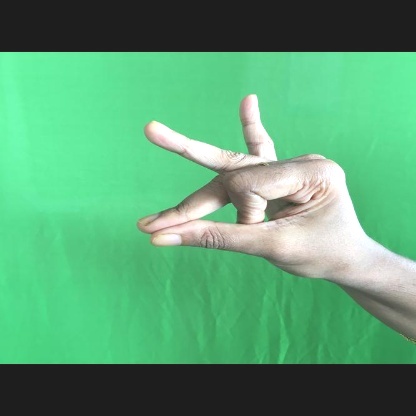
Mudra: Bramaram